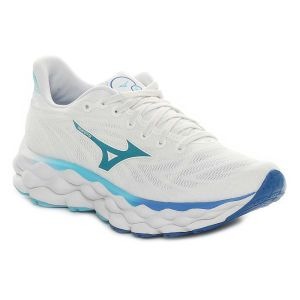
Mizuno Scarpa da Running Donna  Wave Sky 8 Bianco Blu   Sconto 30%
Prezzo: 133,00 €